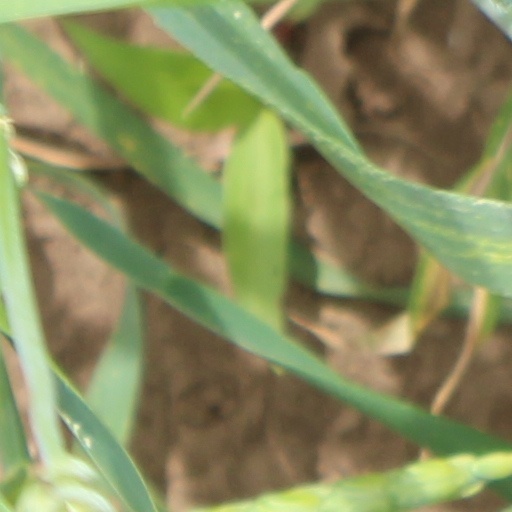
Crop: wheat